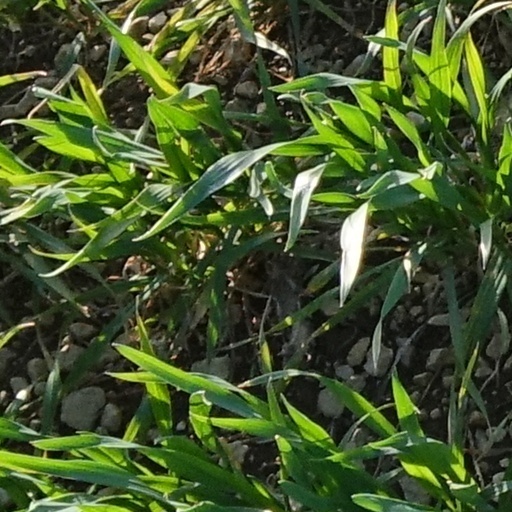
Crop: wheat